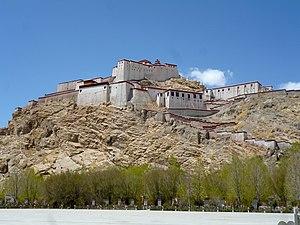
Le dzong au Tibet servait de centre à la fois religieux, militaire, administratif et social au district qu'il commandait. Ces forts furent édifiés à différentes périodes des rois du Tibet, sous les dynasties Yarlung, Phagmodrupa, Rinpungpa et Tsangpa. Sous le règne du 5ᵉ dalaï-lama, on construisit également des dzongs, dont le célèbre palais du Potala.